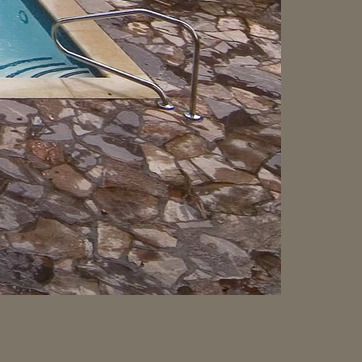
Material: stone